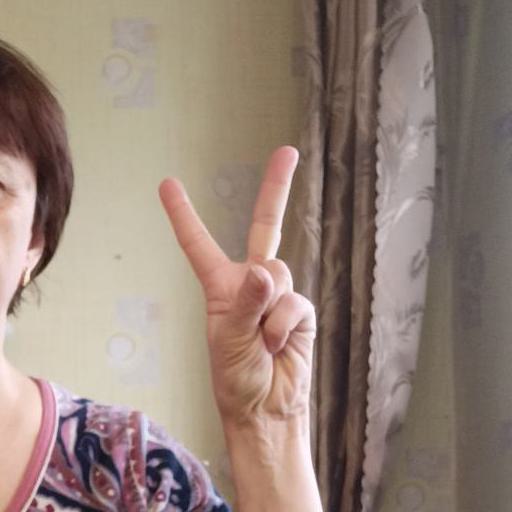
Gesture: peace